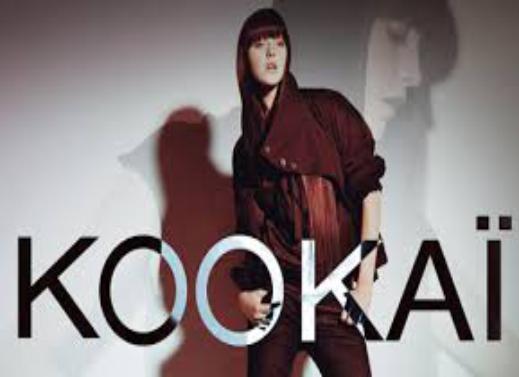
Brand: Kookai
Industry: Clothes